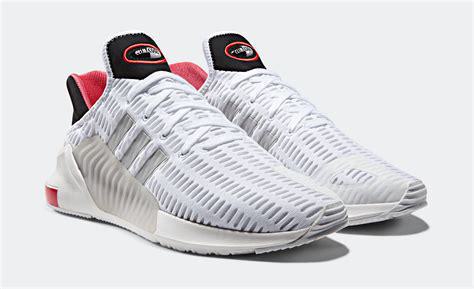
Brand: adidas
Model: Climacool